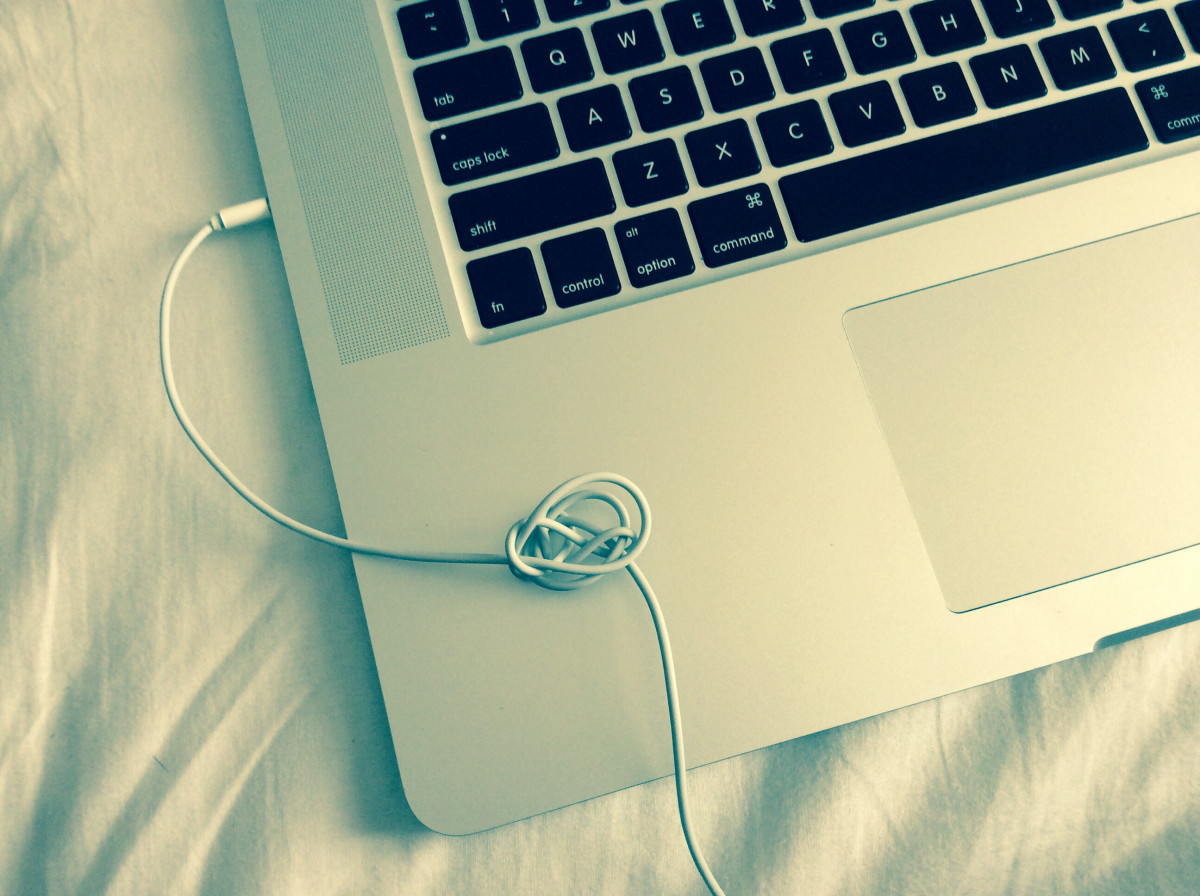
Tags: blue